Andolan (1995 film)

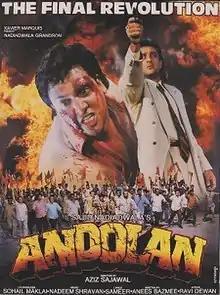
Promotional Poster

Andolan is a 1995 Indian Hindi-language action film directed by Aziz Sejawal and produced by Sajid Nadiadwala. It stars Sanjay Dutt, Govinda, Mamta Kulkarni, and Somy Ali in lead roles. Actress Divya Bharti was the first choice to play Guddi in this film. Upon her death, the role was portrayed by Mamta Kulkarni. This film marked veteran actress Asha Parekh's final role before retirement. The film was a superhit at the box office.